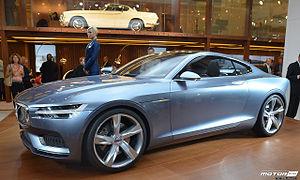
Le XC90 est un Sport utility vehicle de luxe du constructeur automobile suédois Volvo commercialisé depuis octobre 2002. La seconde génération est sortie fin 2014.
Volvo Cars est un constructeur suédois d'automobiles. Fondé en 1927, le siège social de la marque se trouve à Göteborg, en Suède.
La Volvo Concept Coupé est un concept car présenté par Volvo au Salon de l'automobile de Francfort en septembre 2013. Il est inspiré de la Volvo P1800.